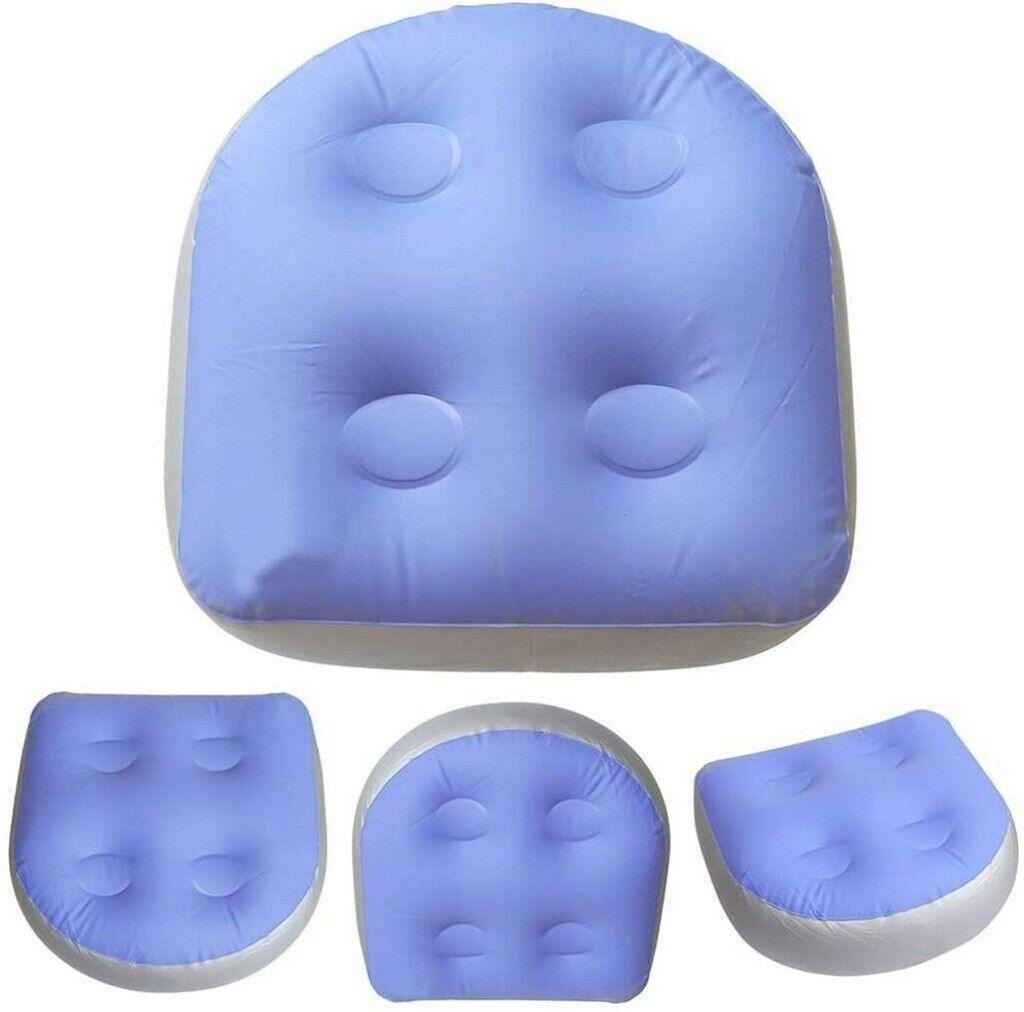
Inflatable Hot Tub Seat - 2X Home Spa Booster Seat Inflatable Cushion Hot Tub Accessories for Adults Kids
Inflatable Hot Tub Seat: Home Spa Booster Seat Elevate your hot tub experience with our Inflatable Hot Tub Seat ! This 2X Home Spa Booster Seat is the perfect accessory for both adults and kids, designed to enhance your comfort while soaking in your backyard oasis. Say goodbye to uncomfortable seating and hello to relaxation! Comfortable Design: This inflatable cushion provides an extra layer of comfort, allowing you to sit back and fully enjoy your hot tub experience. Its ergonomic design ensures maximum support while you unwind. Adjustable Height Inflatable Hot Tub Seat: The inflatable nature of this seat allows you to customise your height, making it suitable for users of all ages. Kids and adults alike can enjoy a more comfortable position while soaking in the warm water. Durable Material: Made from high-quality, puncture-resistant material, this hot tub seat is built to withstand regular use. It’s designed to provide long-lasting comfort and durability, ensuring that you can enjoy your spa for seasons to come. Easy to Inflate and Deflate: Setting up your inflatable seat is a breeze! It inflates quickly and can be easily deflate for convenient storage. Take it with you for trips or store it away when not in use. Special Note - 🛁 Perfect for Family Use : This inflatable seat is a fantastic addition for families who enjoy hot tub time together. It makes the experience more comfortable for everyone, especially for kids who may need a boost! 🌊 Ideal for Relaxation : Use this booster seat not only in hot tubs but also in swimming pools or while lounging outdoors. Its versatility makes it a great accessory for any water-related fun! ✅ Affordable Spa Accessory : Enjoy the luxury of a spa experience at home without breaking the bank! Our Inflatable Hot Tub Seat offers excellent value while enhancing your overall relaxation. You can also pair it with our Bubble Bath Spa Mat ! Transform your hot tub into a luxurious spa with our Inflatable Hot Tub Seat ! The 2X Home Spa Booster Seat is a must-have accessory for anyone looking to maximise comfort and enjoyment. Order yours today and elevate your hot tub experience to new heights!
Brand: Maskura - Get Trendy, Get Fit
Category: Home & Garden > Pool & Spa > Pool & Spa Accessories > Pool Floats & Loungers